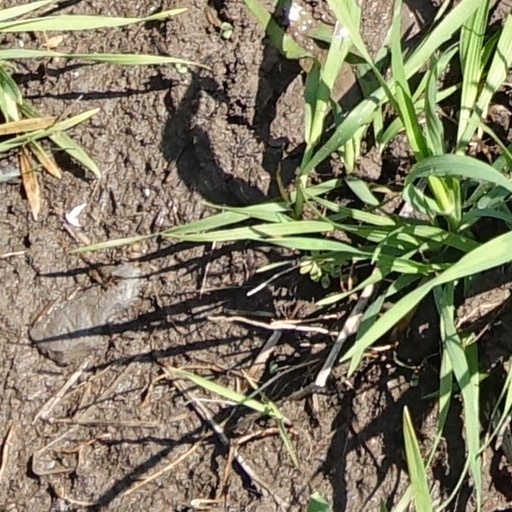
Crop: wheat